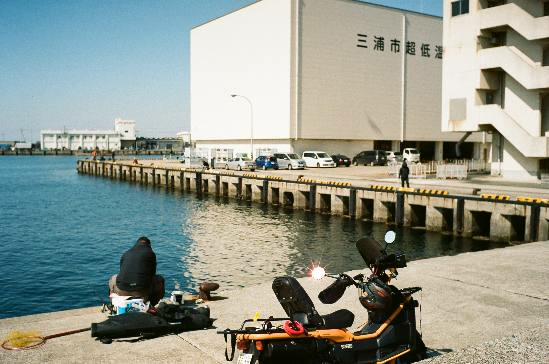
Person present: Yes